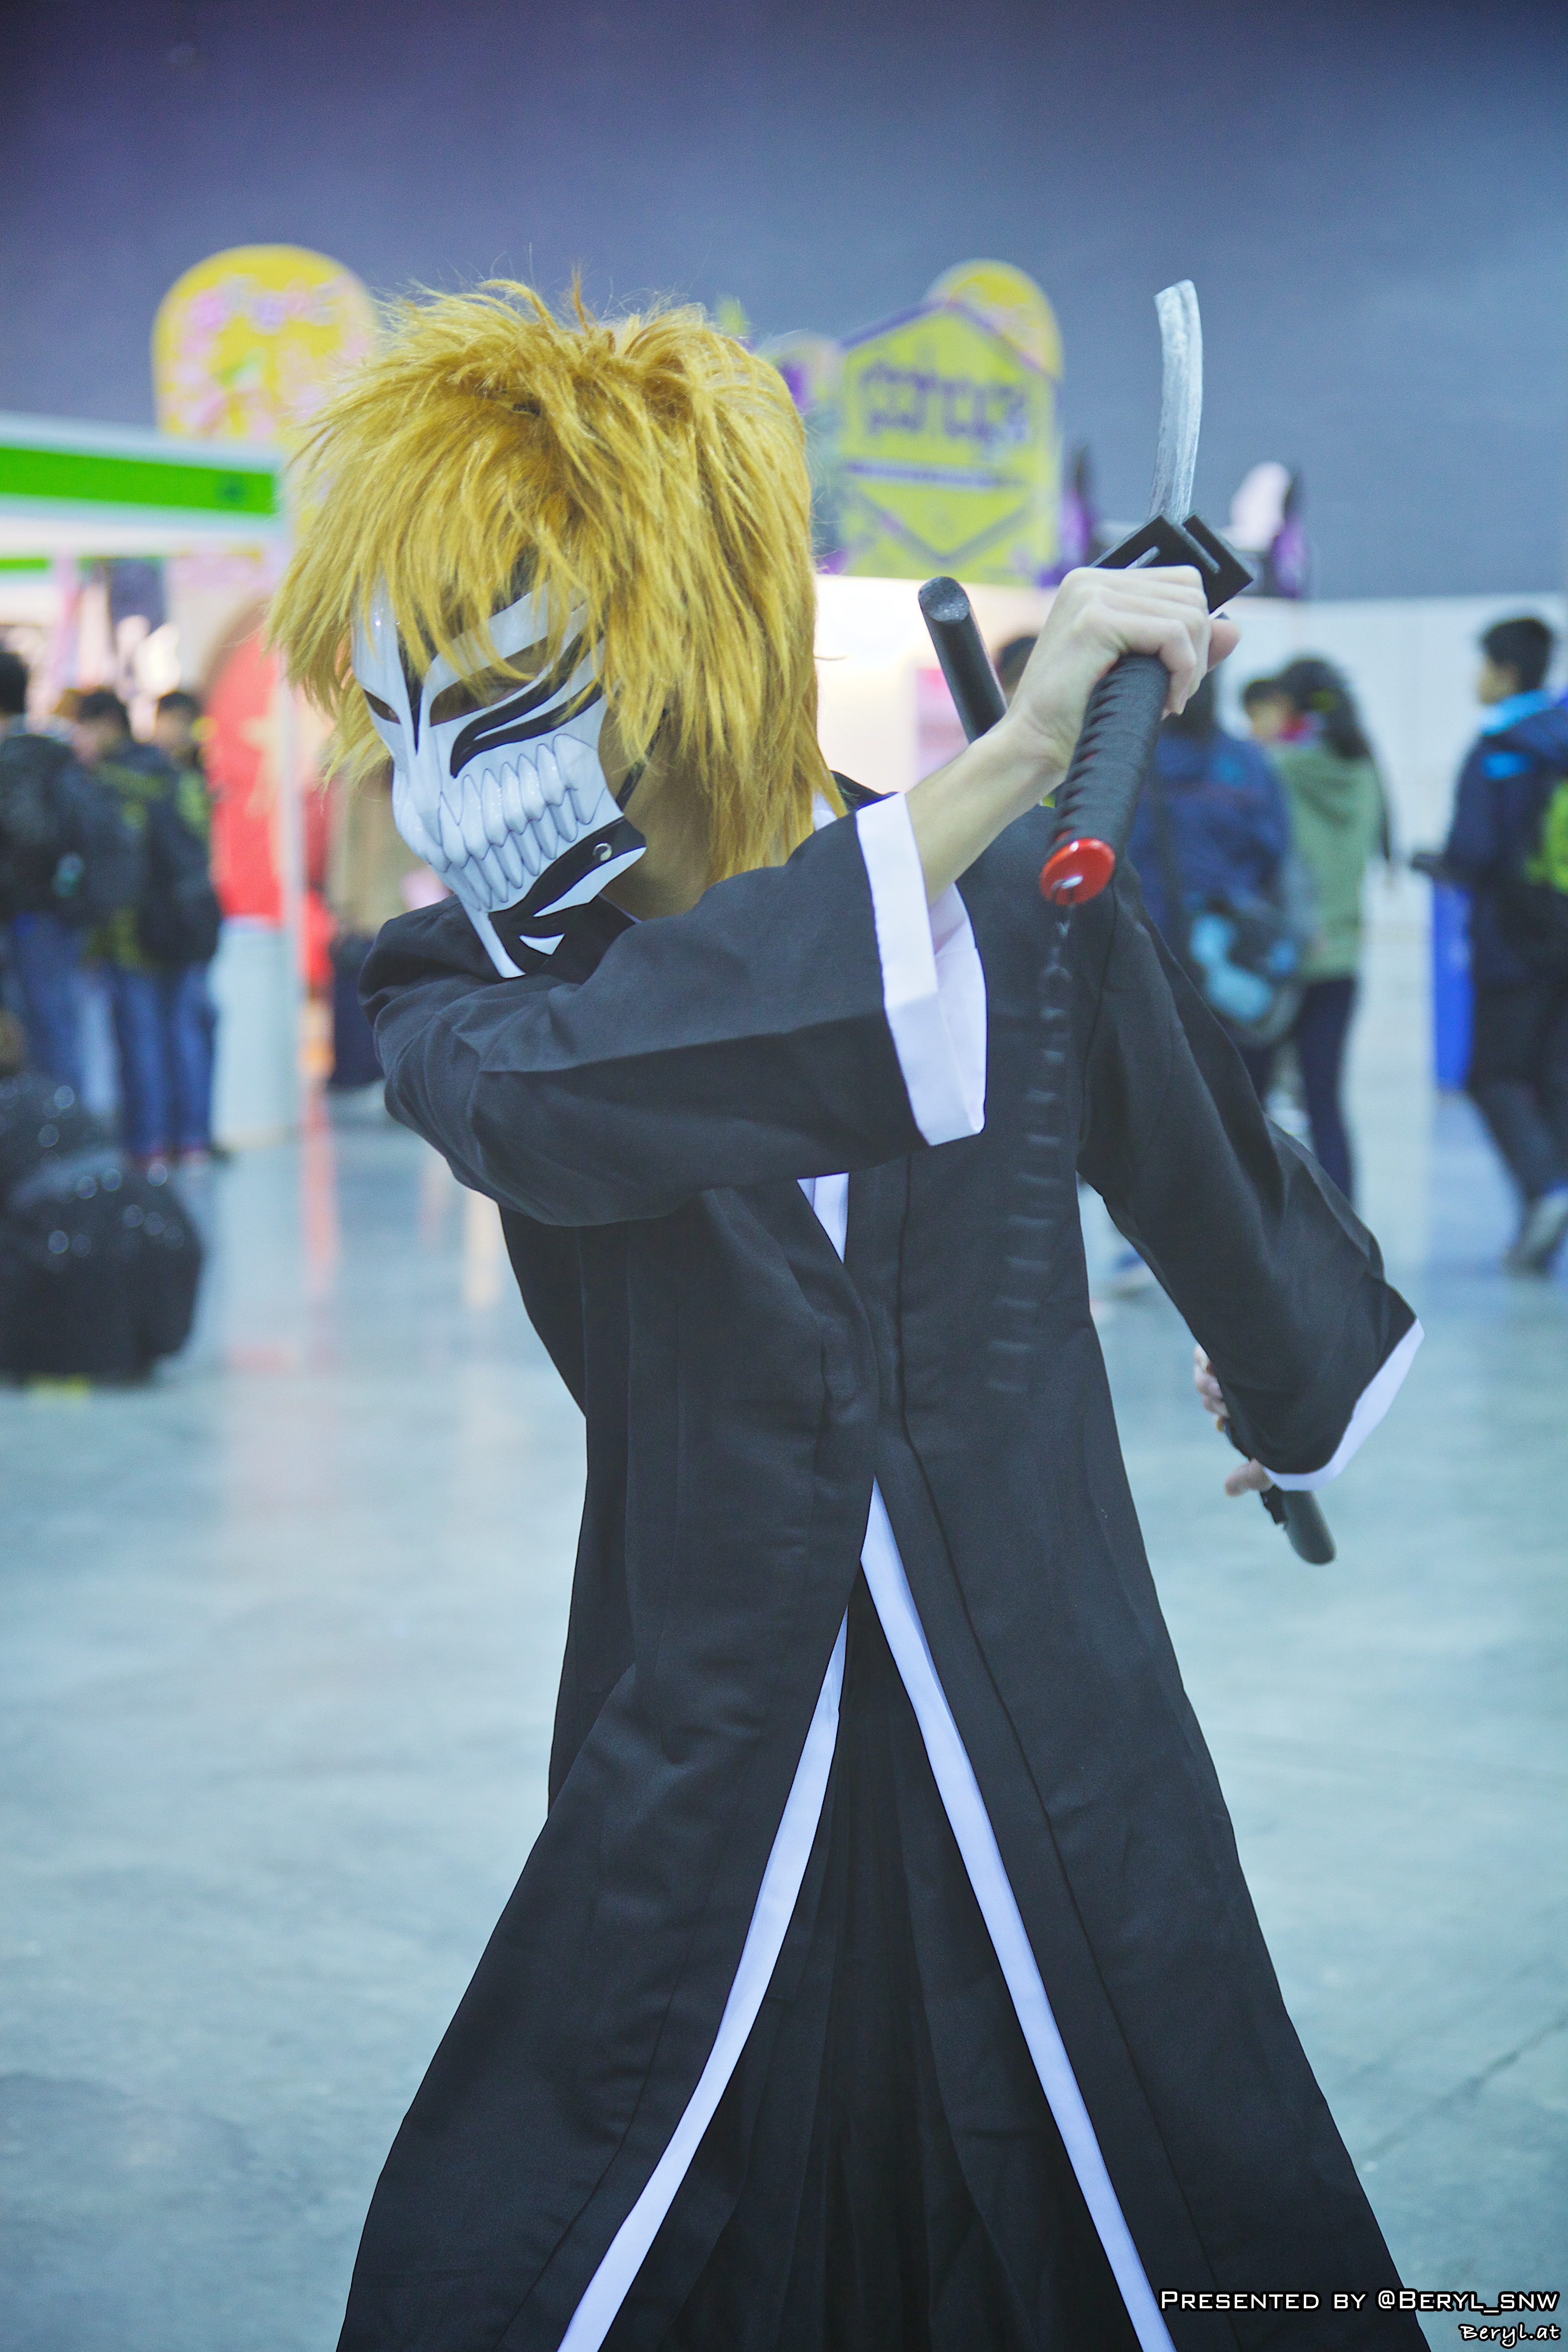
girl, game, play, boy, clothing, cosplay, girls, performance, boys, gun, canton, maid, costume, anime, acg, cos, coser, costumeplay, fair, convention